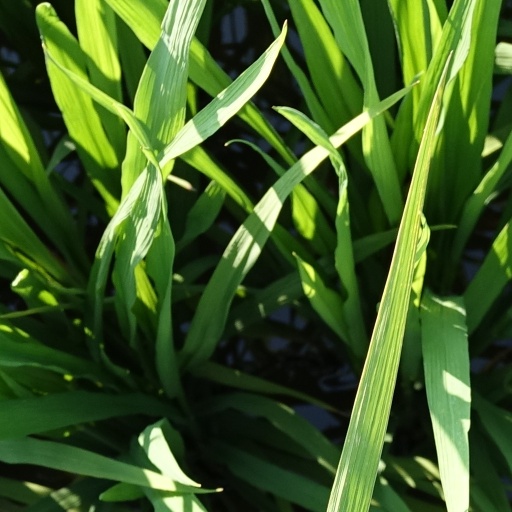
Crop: rice